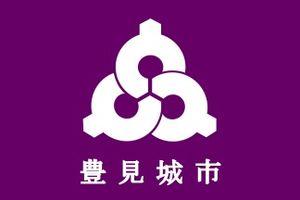
Tomigusuku est une ville située dans le Sud-Ouest de l'île d'Okinawa, au Japon.